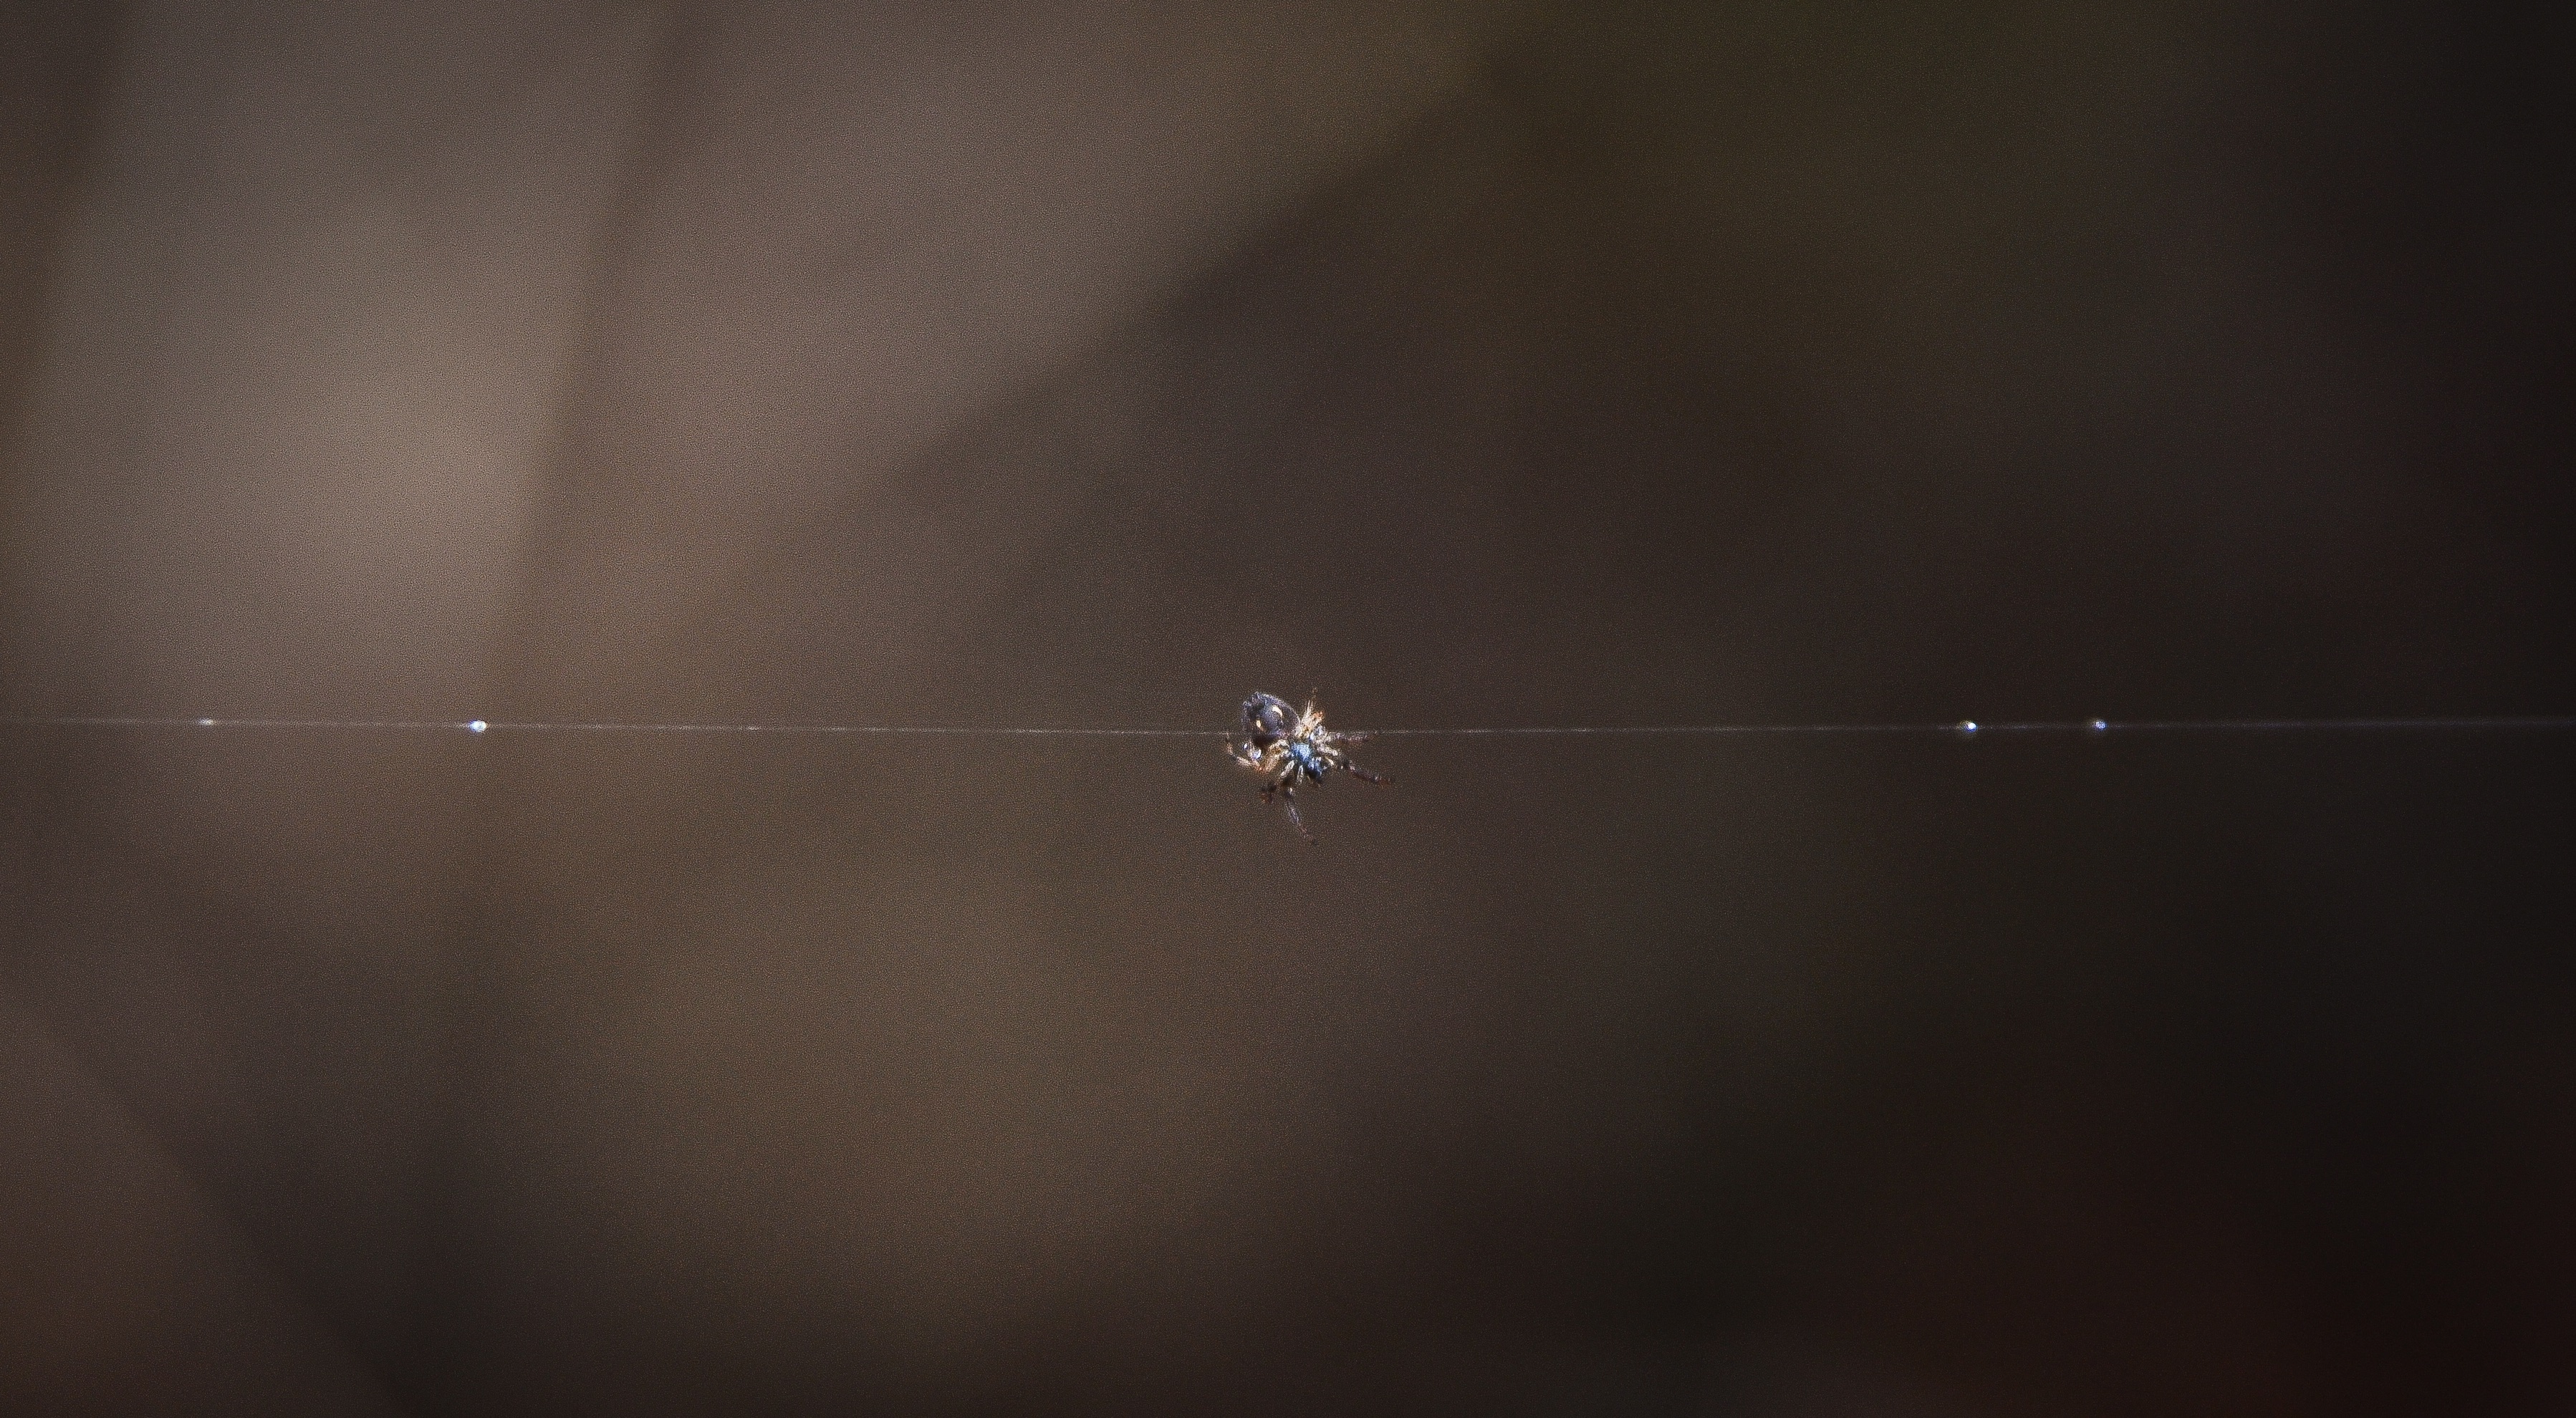
wing, light, night, line, darkness, invertebrate, spider web, macro photography, astronomical object, atmosphere of earth